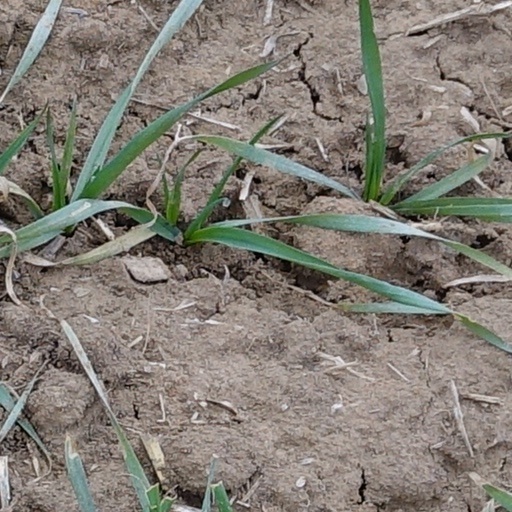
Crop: wheat